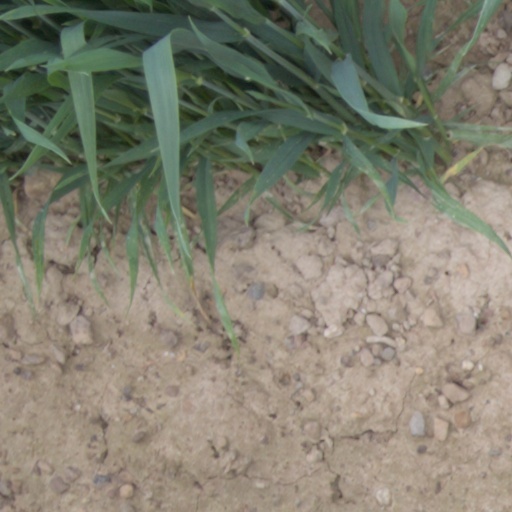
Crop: wheat